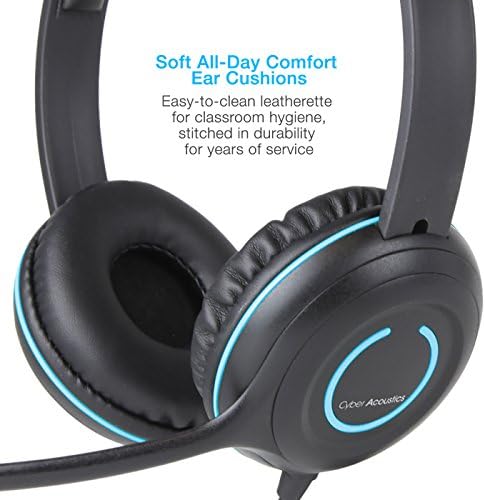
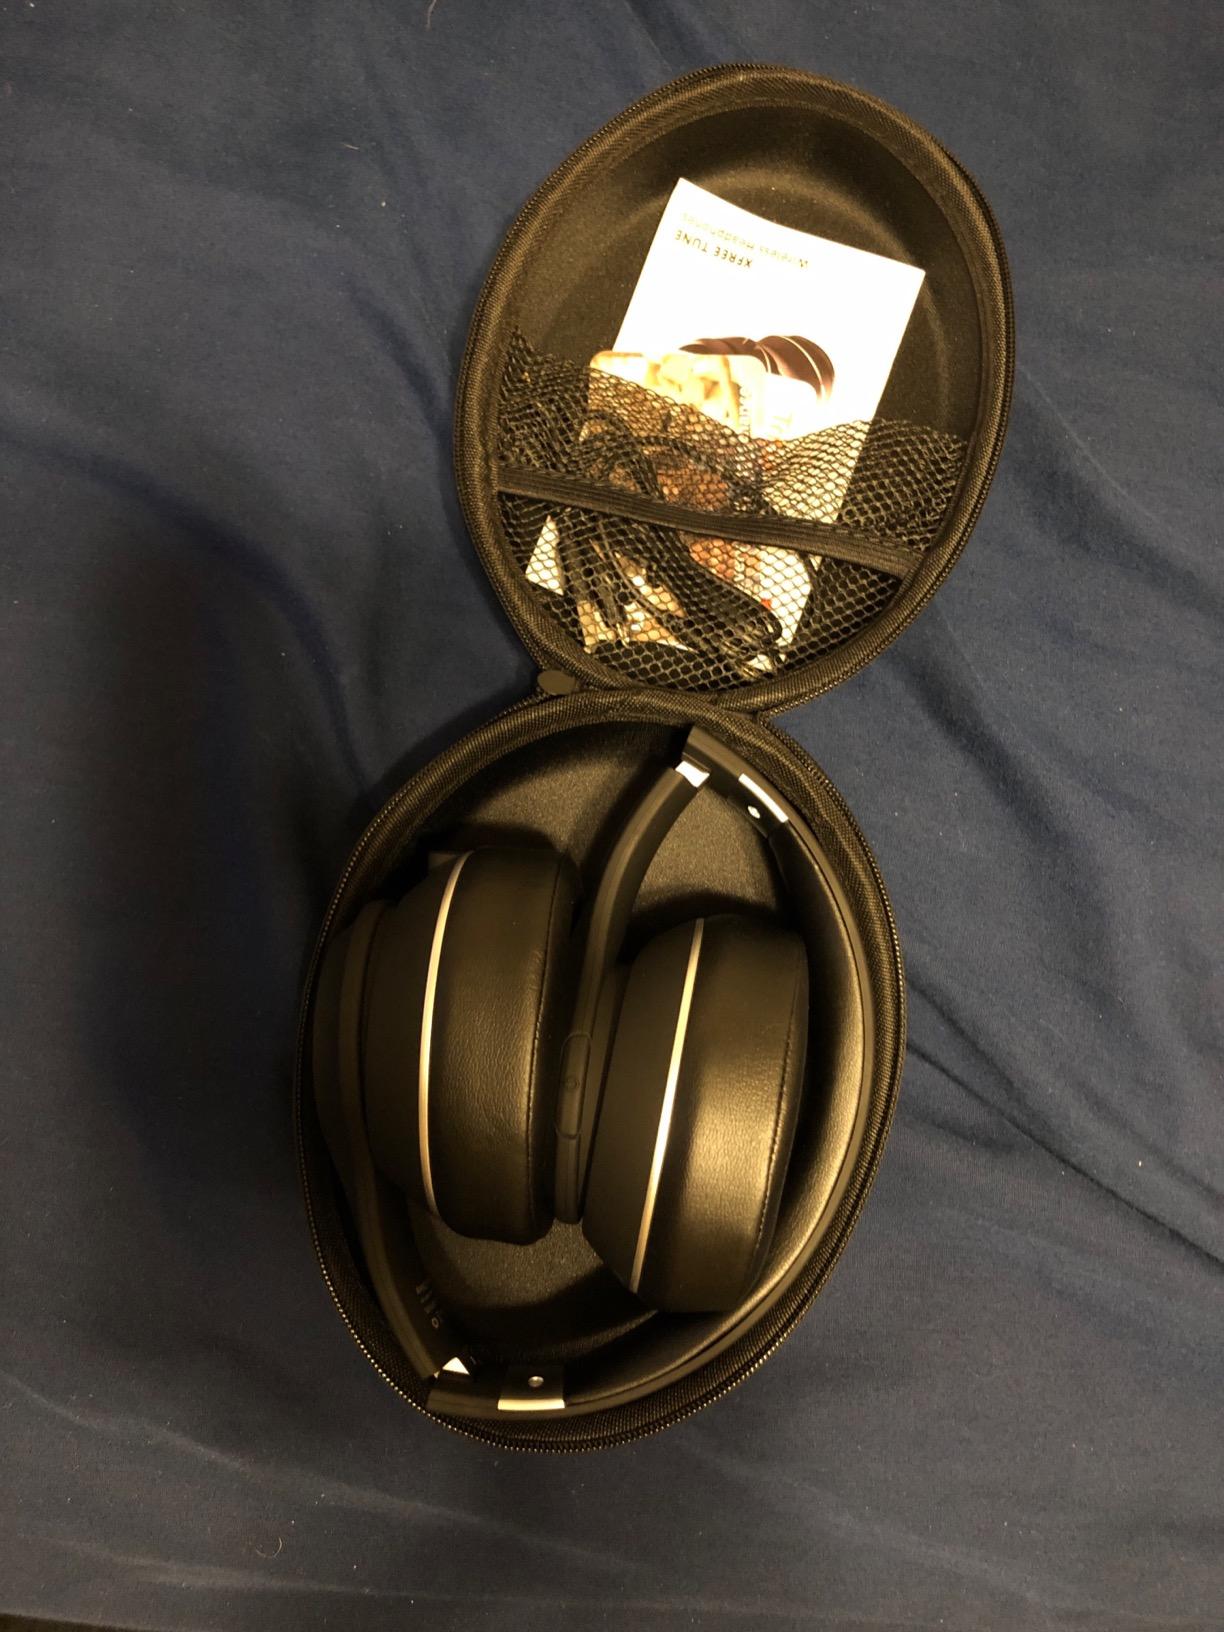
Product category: headphones
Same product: no